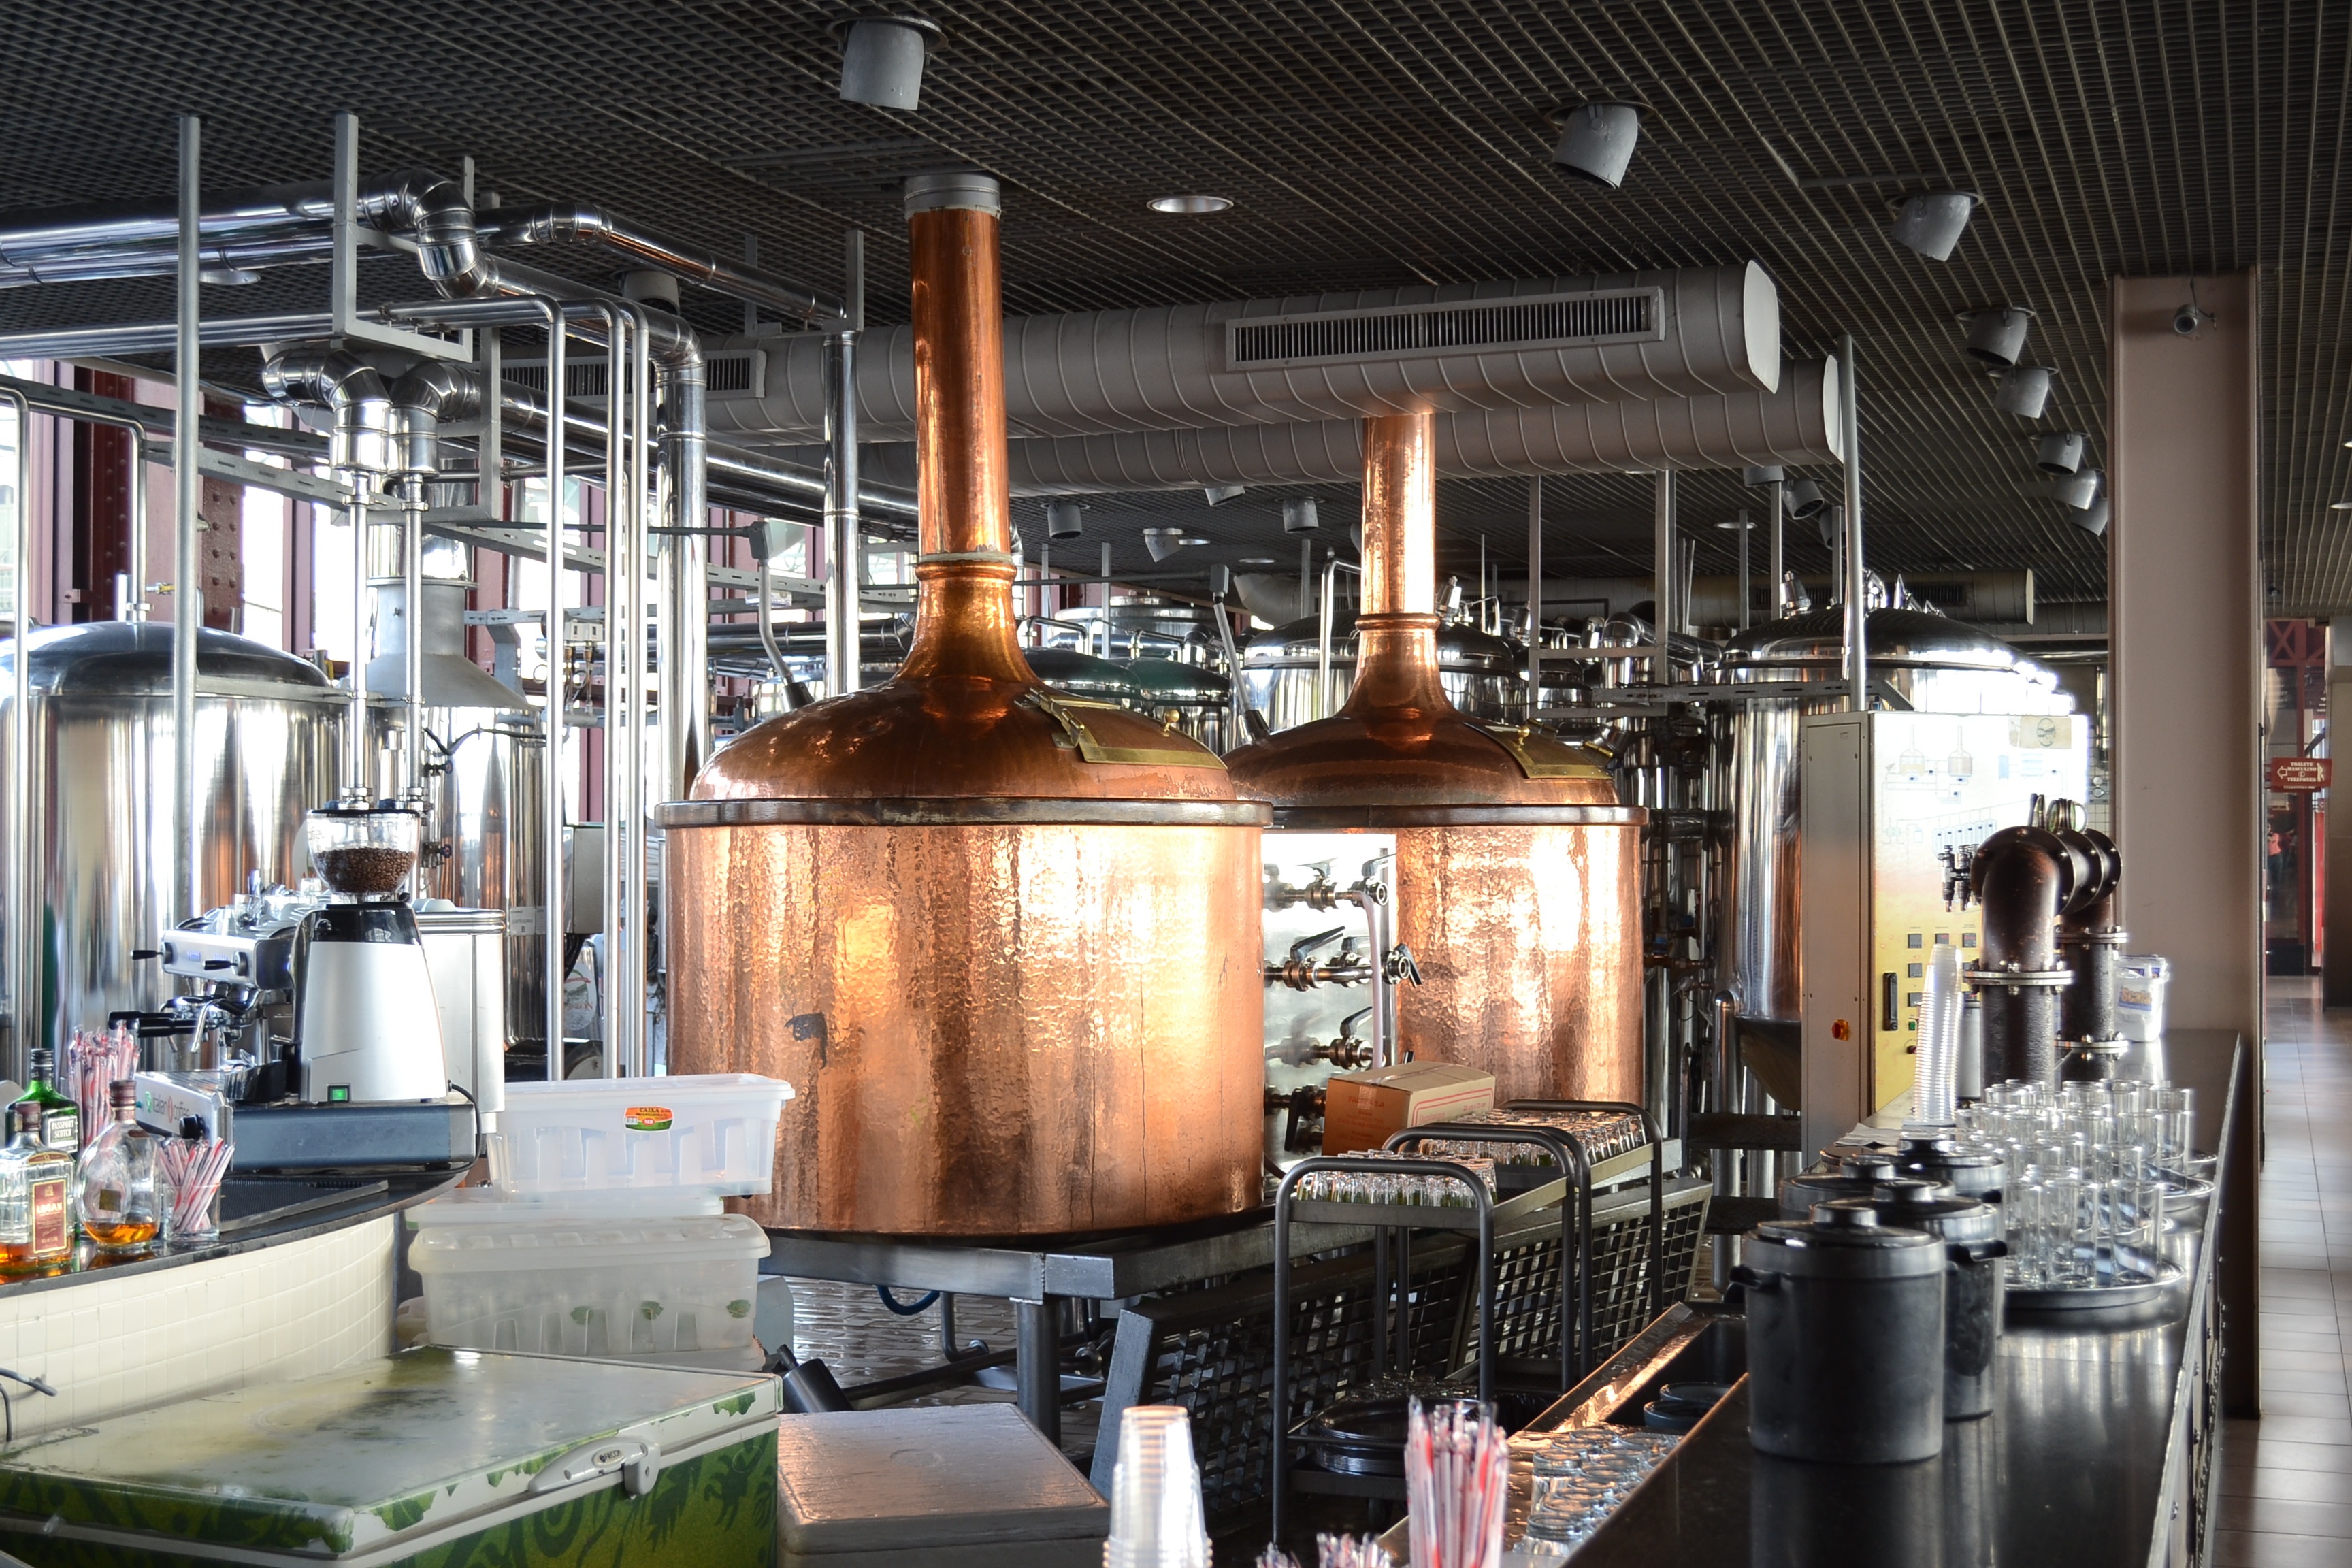
bar, counter, factory, brewery, man made object